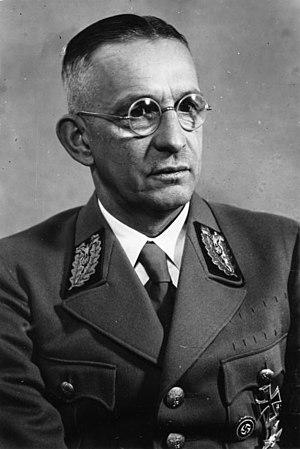
Alfred Meyer, né le 5 octobre 1891 à Göttingen, mort à Hessisch Oldendorf le 11 avril 1945, est un vétéran de la Première Guerre mondiale, un membre important du NSDAP — le parti nazi — et le secrétaire d'État au ministère du Reich aux Territoires occupés de l'Est, dit « Ost Ministerium », ainsi que le second d'Alfred Rosenberg.